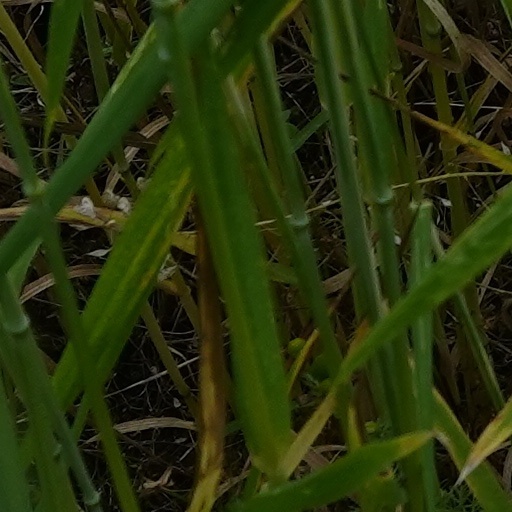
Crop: wheat